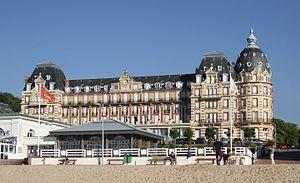
Grand Hôtel This building is indexed in the Base Mérimée, a database of architectural heritage maintained by the French Ministry of Culture,